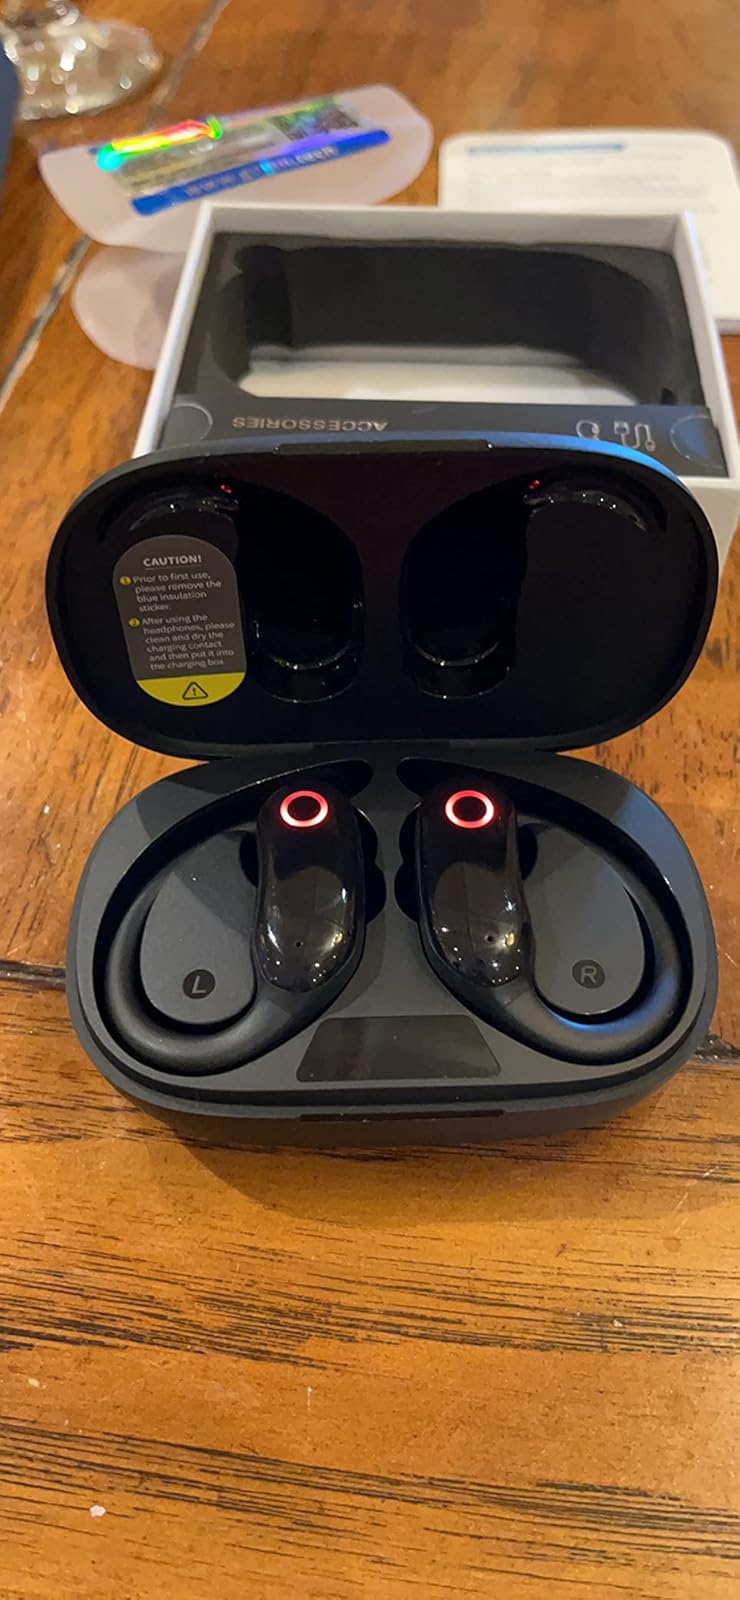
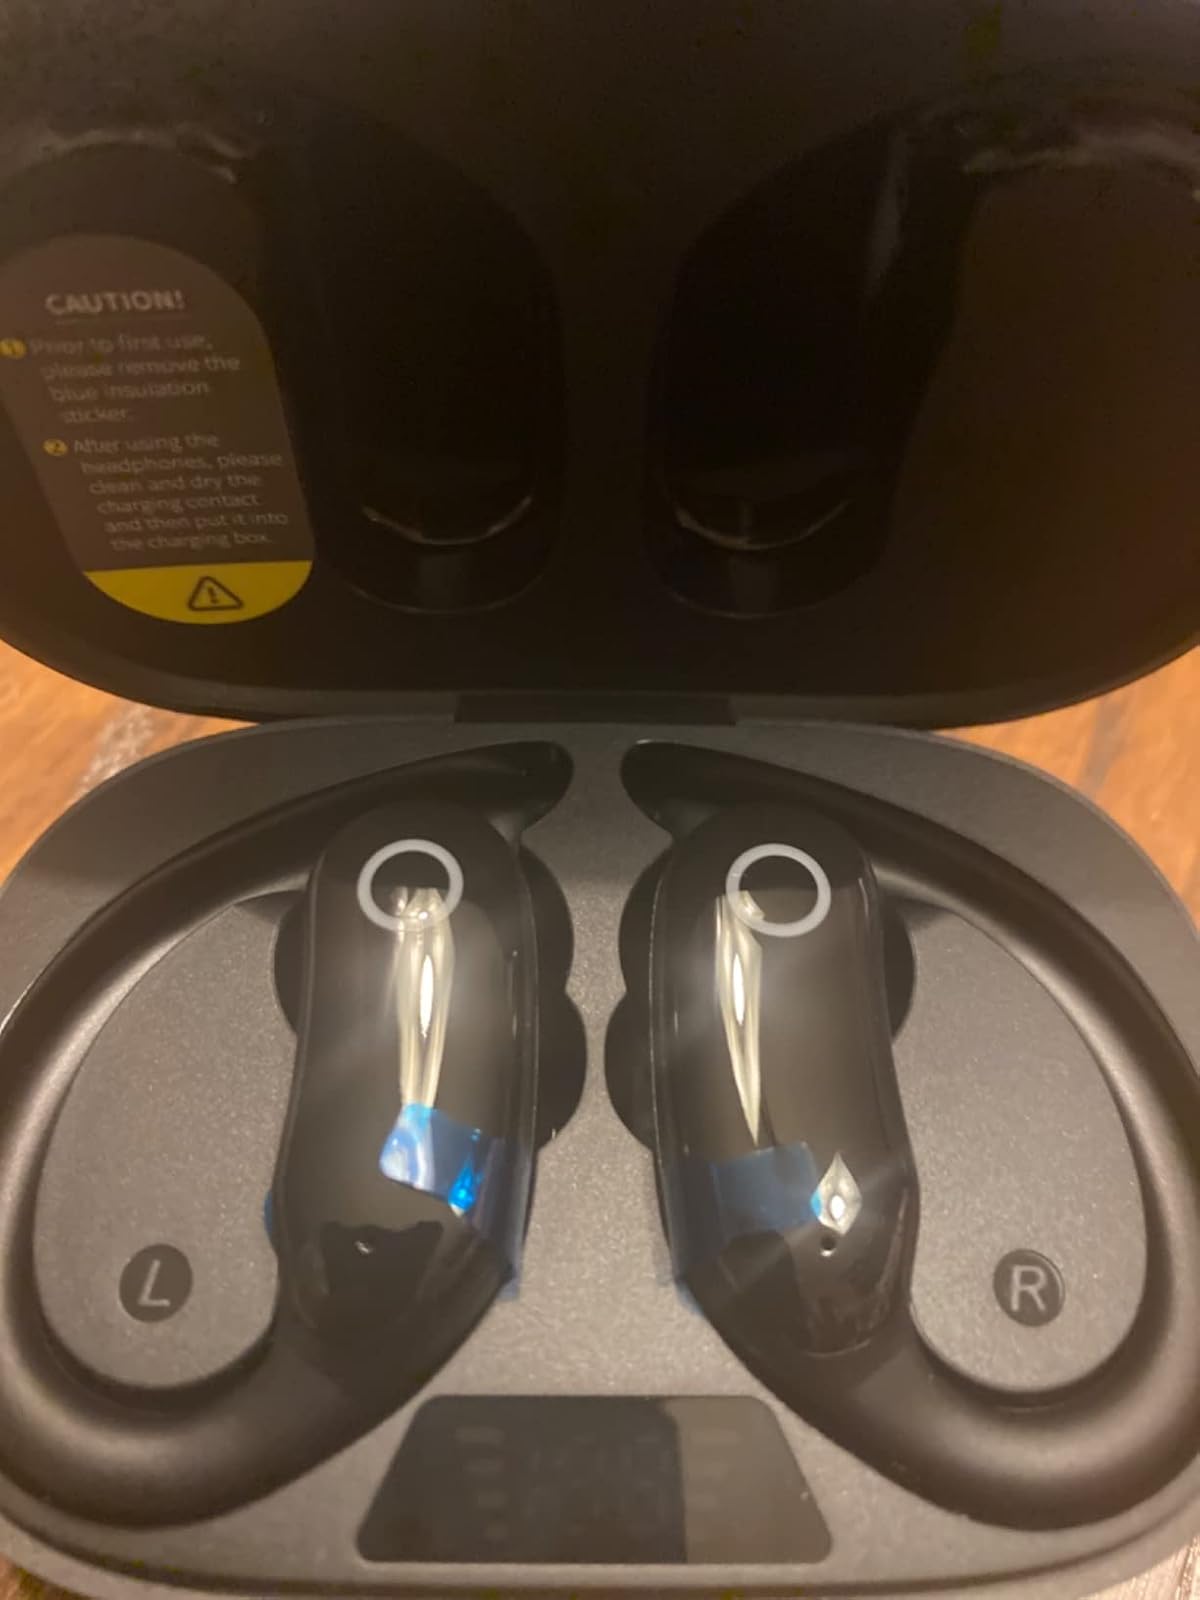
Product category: earbuds
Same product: yes